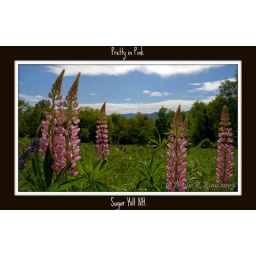
Lupine in the field by the church ,in Sugar Hill, NH.